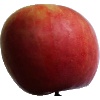
Label: apple_crimson_snow